Nancy Pelosi

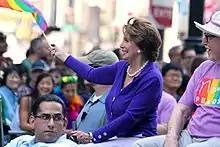
Pelosi at the 2013 San Francisco Pride Festival

Pelosi was a founding member of the Congressional Progressive Caucus, which she left in 2003 after being elected House minority leader. She is still widely considered a liberal.